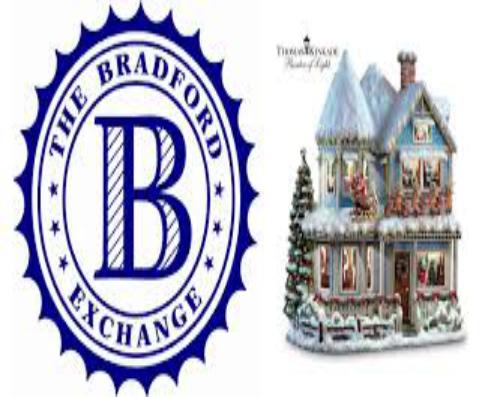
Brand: Bradford Exchange
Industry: Others